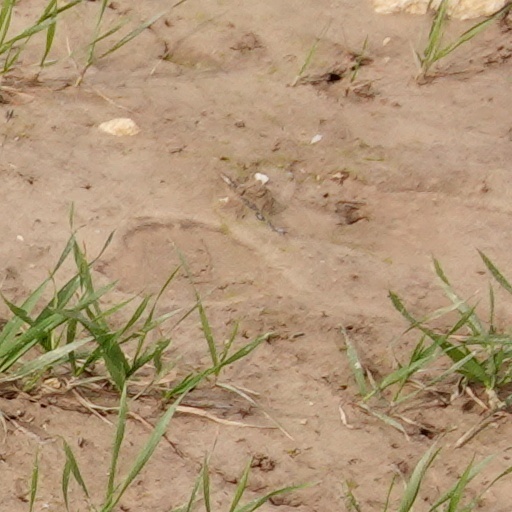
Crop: wheat